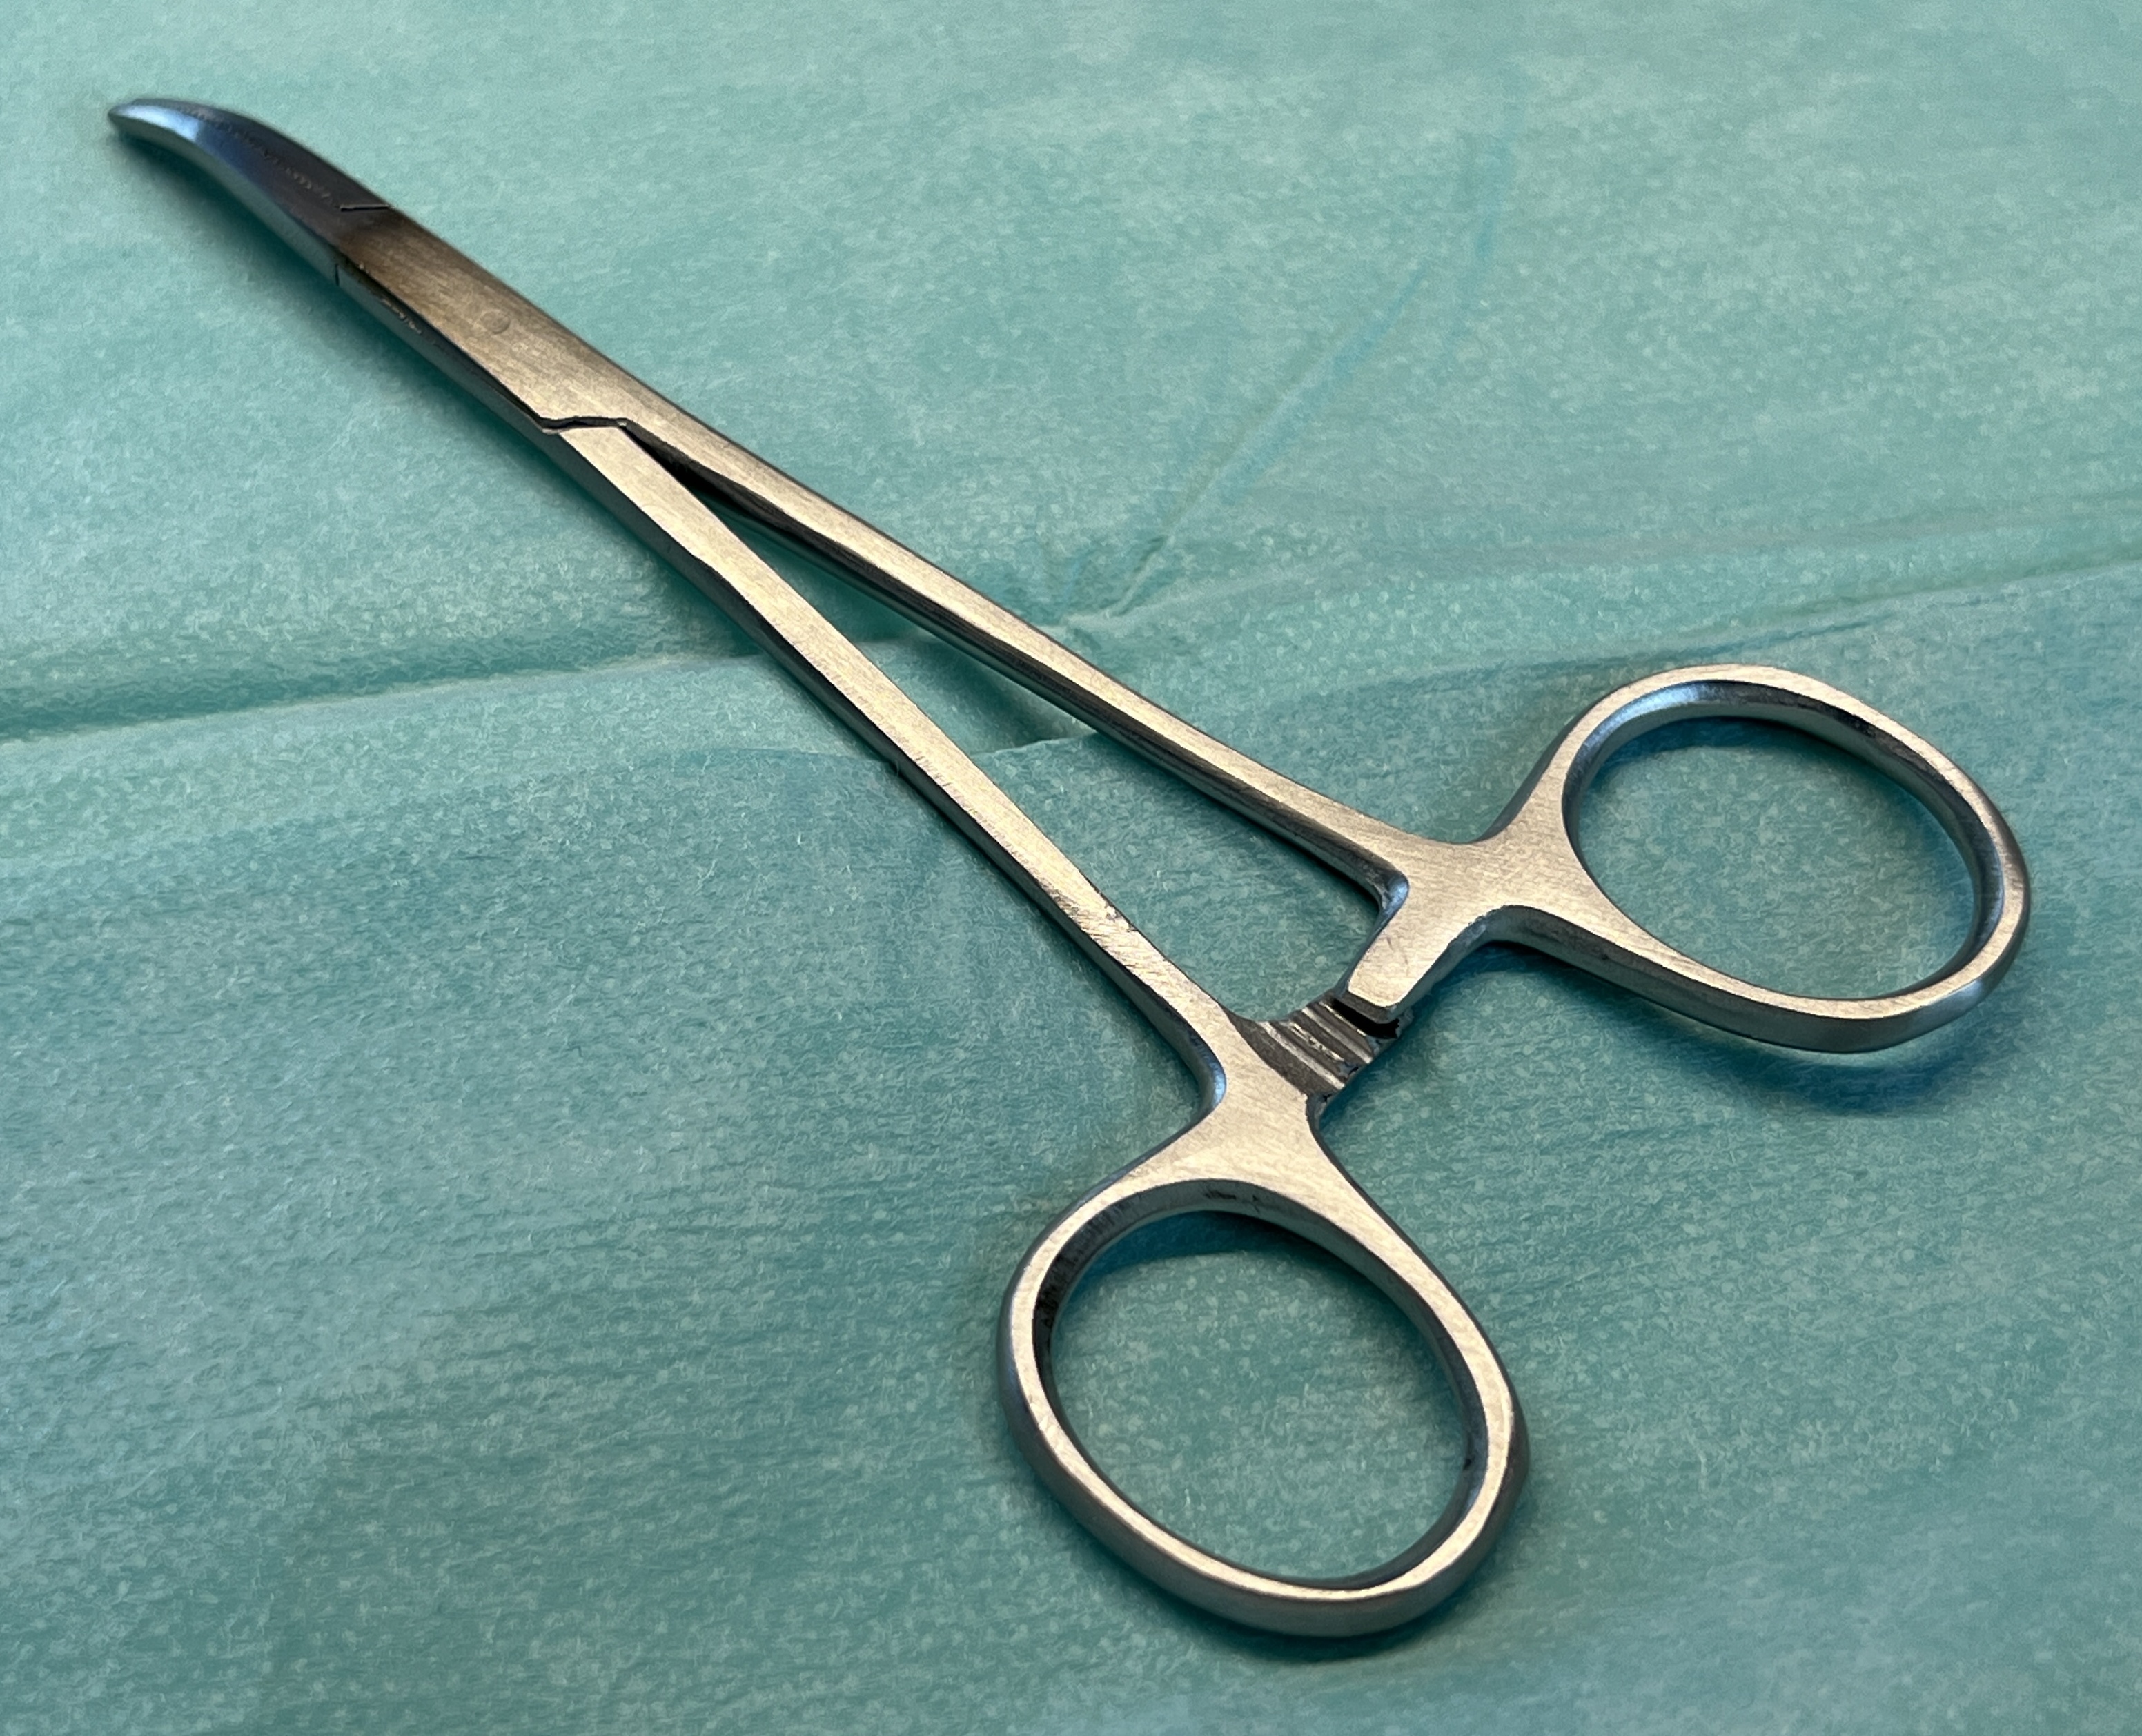
Hinged instrument state: closed